Pope Sixtus V

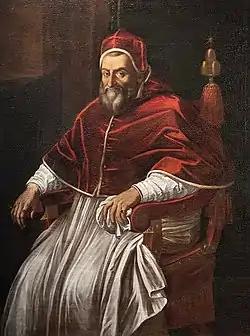

Pope Sixtus V (13 December 1521 – 27 August 1590), born Felice Piergentile, was head of the Catholic Church and ruler of the Papal States from 24 April 1585 to his death, in August 1590. As a youth, he joined the Franciscan order, where he displayed talents as a scholar and preacher, and enjoyed the patronage of Pius V, who made him a cardinal. As a cardinal, he was known as Cardinal Montalto.